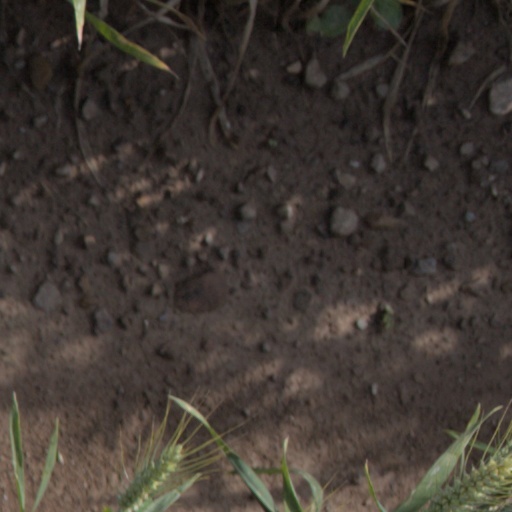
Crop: wheat